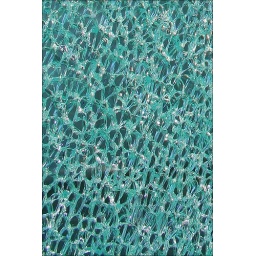
A broken glass plate in front of the German Bundesbank in Frankfurt a.M. / Germany.